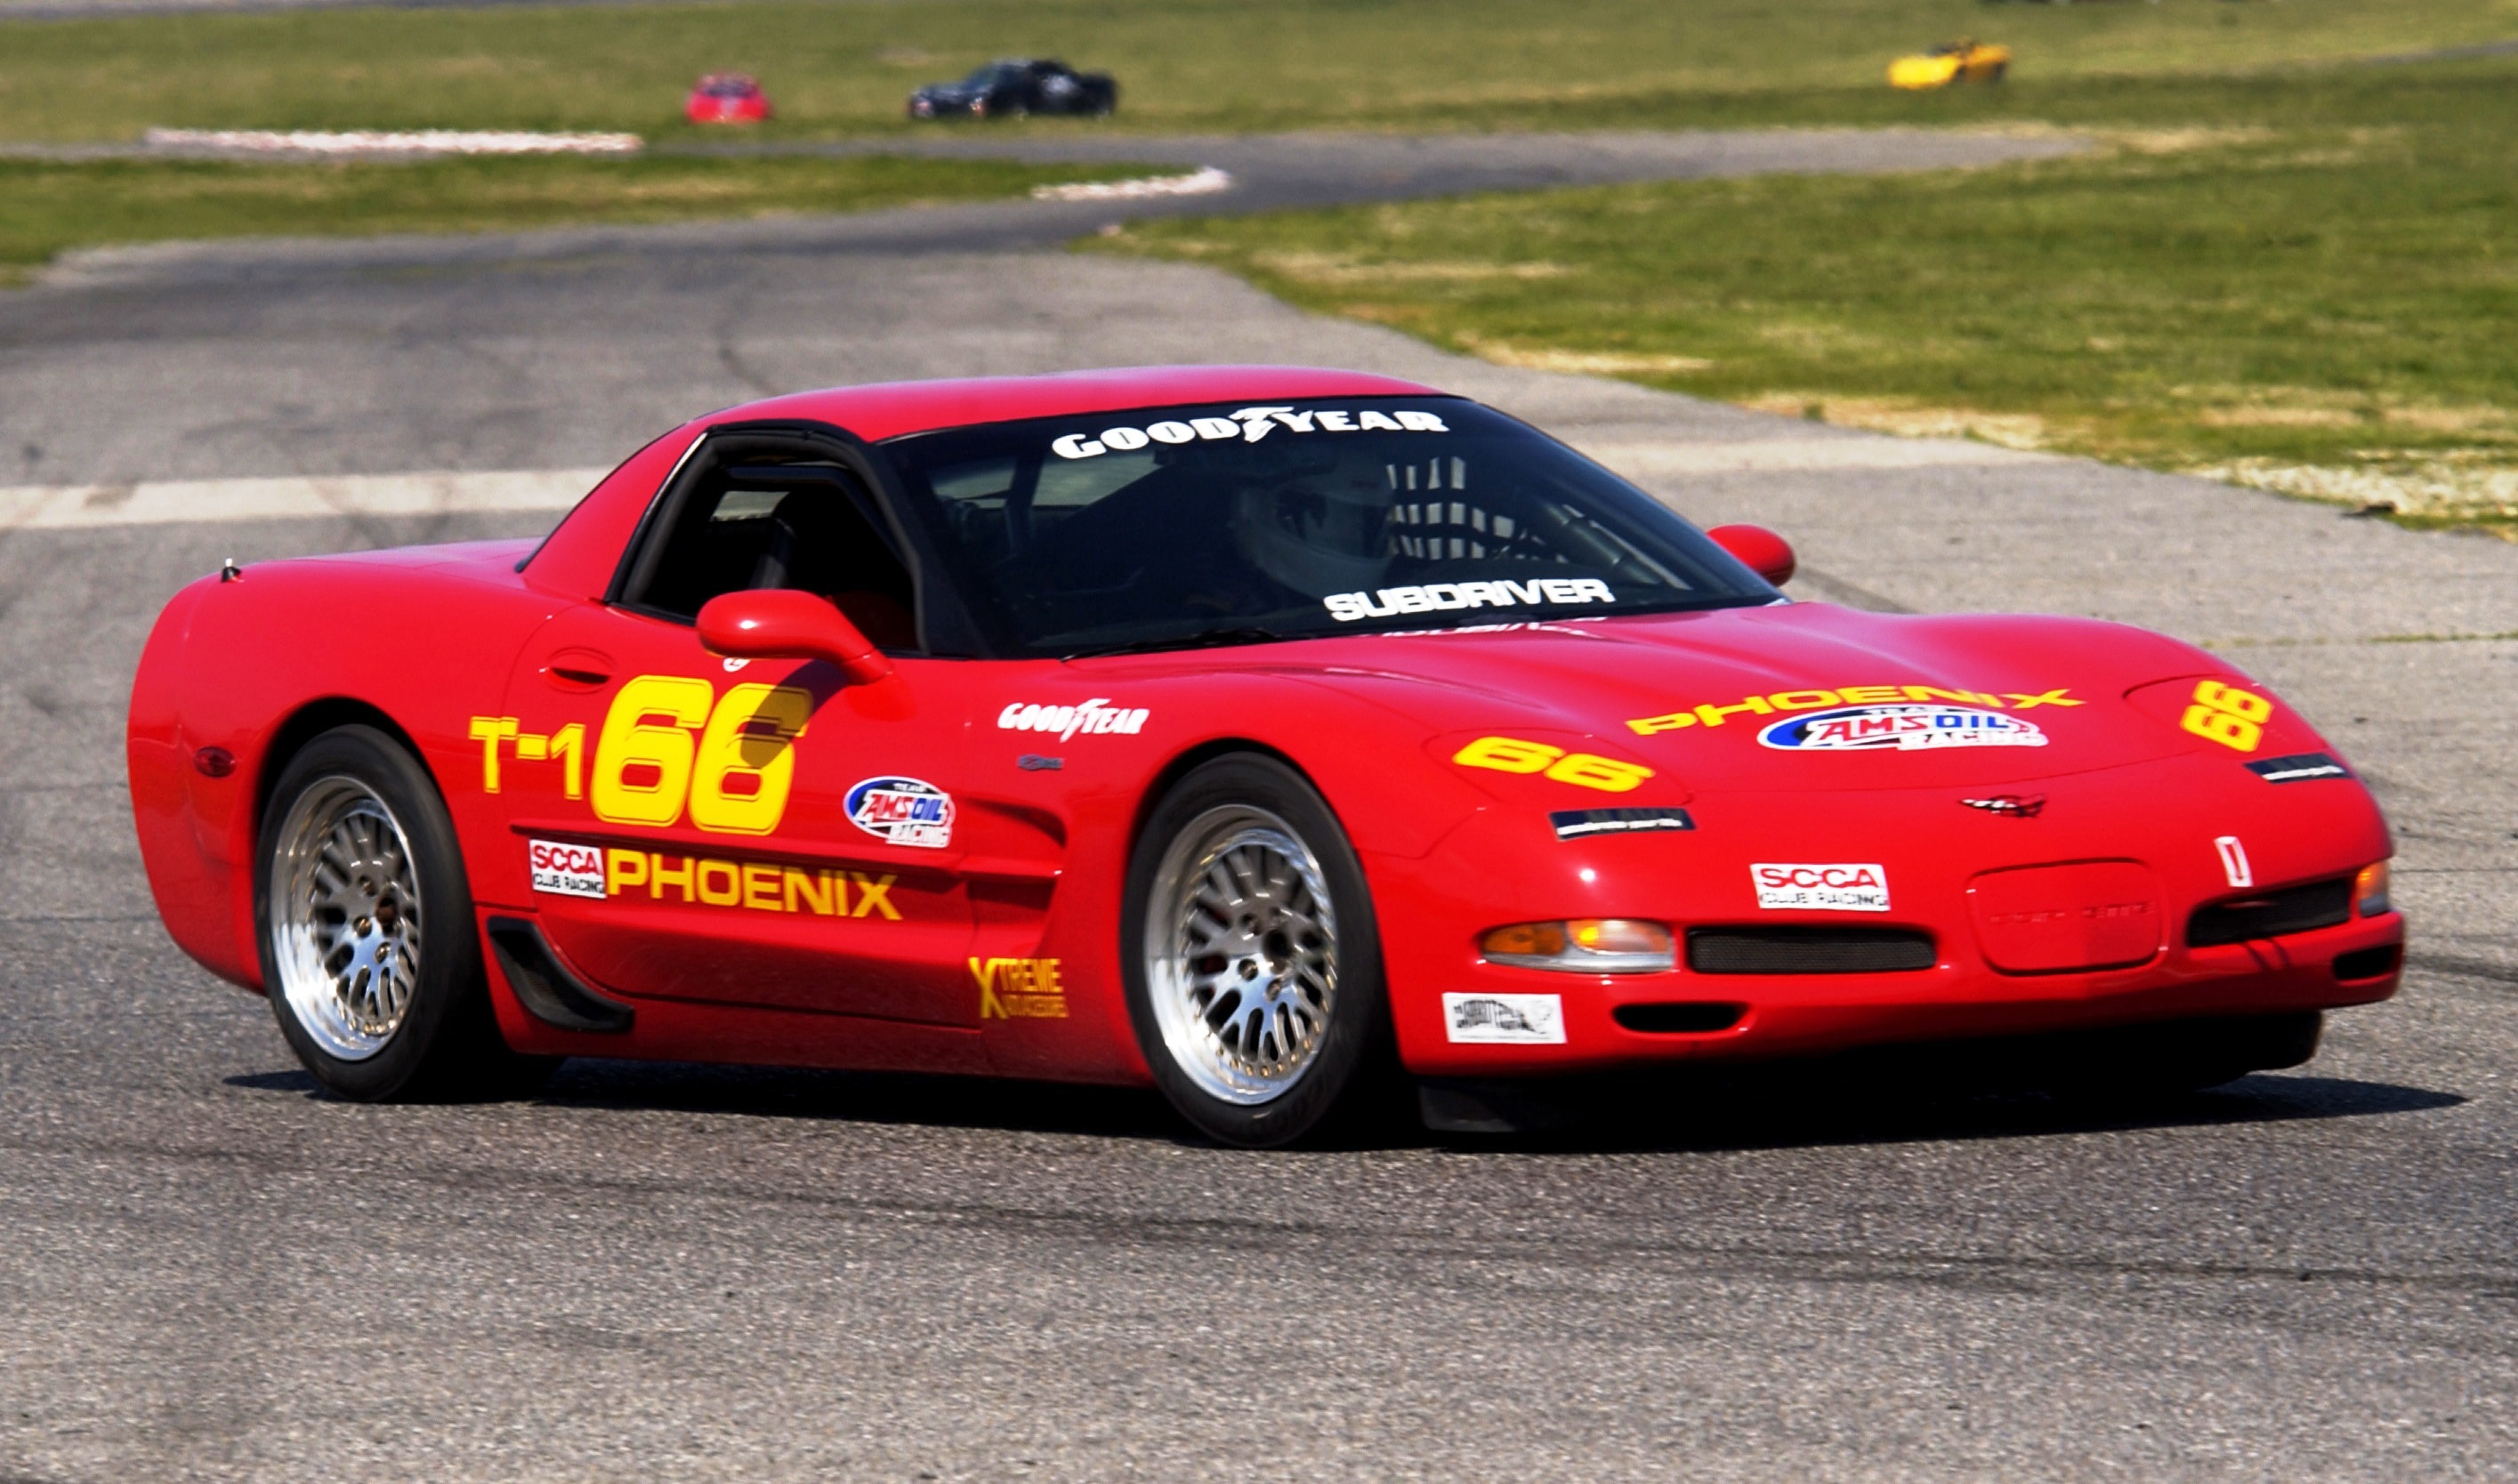
track, road, sport, car, vehicle, auto, speed, sports car, muscle car, competition, racing, motor, danger, chevrolet, mazda, fast, land vehicle, automobile make, automotive design, performance car, stock car racing, chevrolet corvette c6 zr1